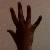
The image shows a hand gesture representing the number 5 in Indian Sign Language.